Final Fantasy XIV: Dad of Light

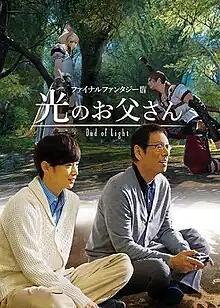

Final Fantasy XIV: Dad of Light is an eight-part 2017 Japanese-language drama miniseries starring Yudai Chiba, Ren Osugi and Mako Ishino. It was released on April 17, 2017, on MBS/TBS, and on Netflix worldwide on September 1.